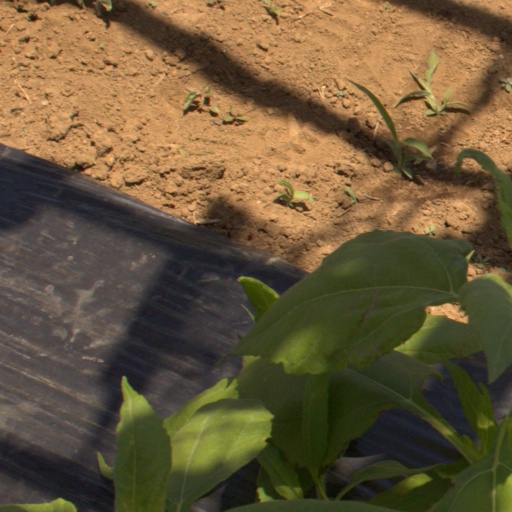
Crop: Jerusalem artichoke